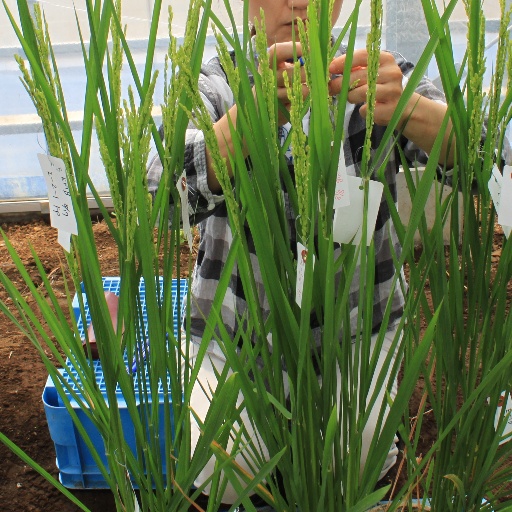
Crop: rice